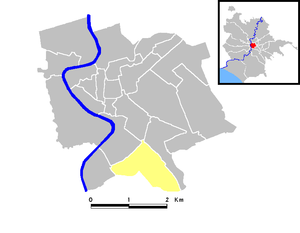
San Saba est l'un des 22 rioni de Rome. Il est désigné dans la nomenclature administrative par le code R.XXI.